An American Tail: The Mystery of the Night Monster

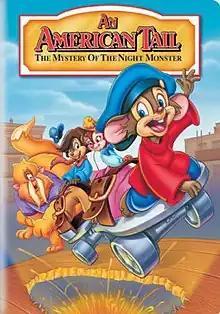
DVD cover

An American Tail: The Mystery of the Night Monster (also known as An American Tail 4: The Mystery of the Night Monster) is a 1999 American animated adventure film directed and produced by Larry Latham. It is the second direct-to-video follow-up to "An American Tail" as well as the fourth and final film of the series as Universal Cartoon Studios would subsequently discontinued the franchise. The film premiered on December 9, 1999, in Germany, and was released on July 25, 2000, in the United States and Canada. While the actors retain their voices for the original characters (with the exception of Erica Yohn as Jane Singer took over her role for Mama Mousekewitz), this film introduces new characters and voices of Susan Boyd, Robert Hays, John Garry, Candi Milo, John Mariano, Jeff Bennett, and Joe Lala. Thomas Dekker received a Young Artist Award for Best Performance in a Voice-Over for Fievel.